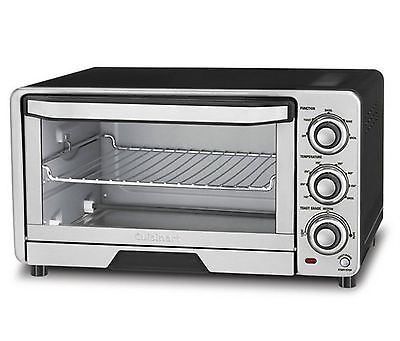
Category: toaster